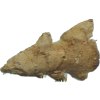
Label: ginger